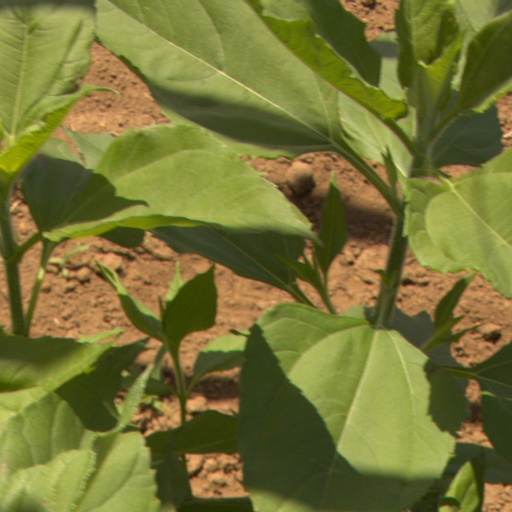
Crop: Jerusalem artichoke